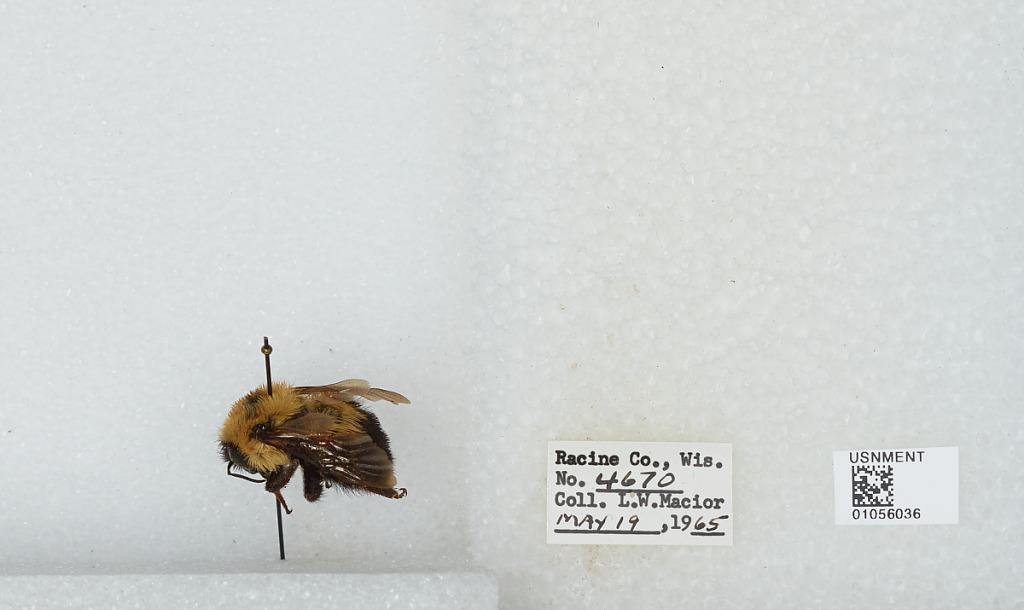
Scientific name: Bombus (Pyrobombus) bimaculatus Cresson
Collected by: L. Macior
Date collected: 1965-5-19
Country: United States
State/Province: Wisconsin
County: Racine
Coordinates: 42.78, -87.76